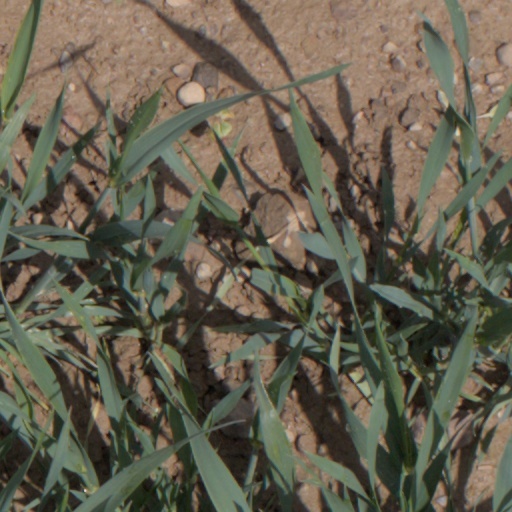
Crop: wheat